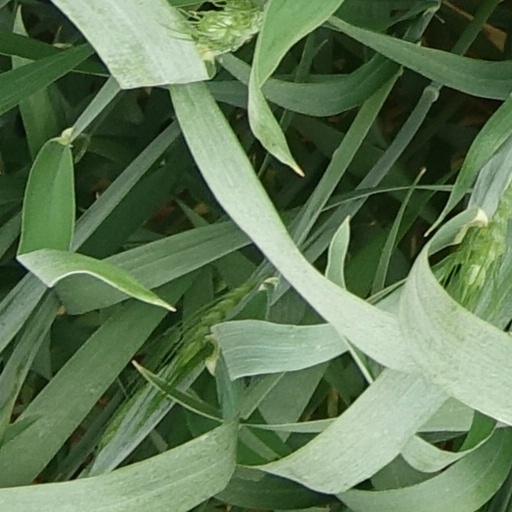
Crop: wheat